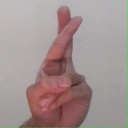
अक्षर: र